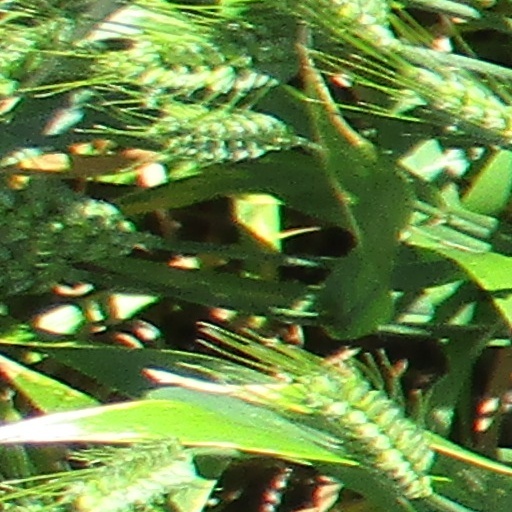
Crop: wheat